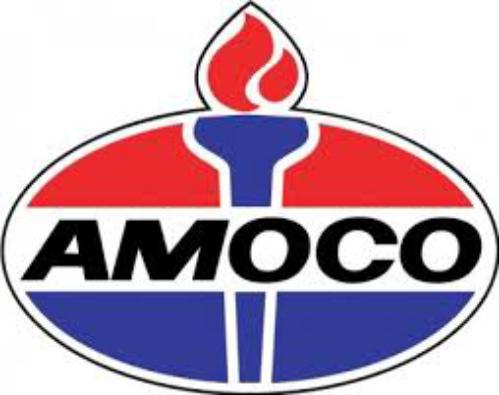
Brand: Amoco
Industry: Others